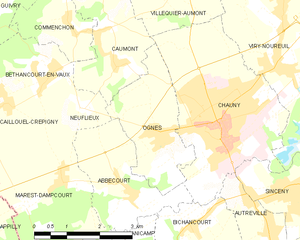
Carte des communes françaises: Ognes